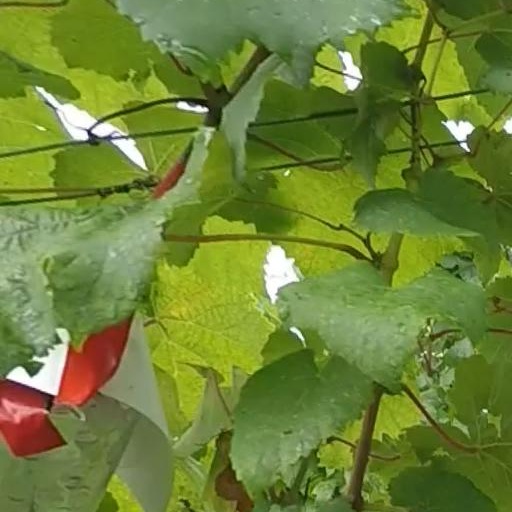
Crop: grape